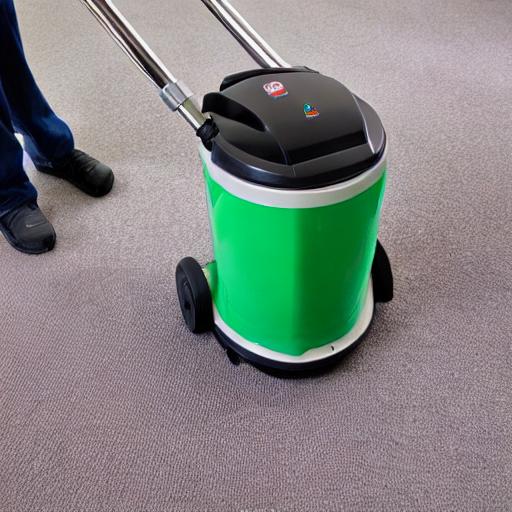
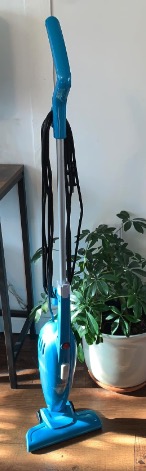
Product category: items_vacuum
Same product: no